Minangkabau people

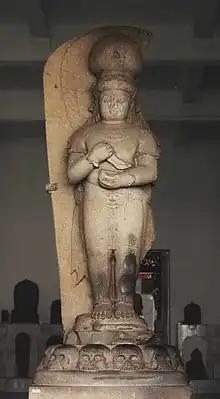
A statue believed to be Adityawarman, founder of Pagaruyung kingdom, a royal Minangkabau dynasty

There are several possible etymologies for the term Minangkabau (Minangkabau: "Minang" Jawi script: منڠ). While the word "kabau" undisputedly translates to "buffalo", the word "minang" is traditionally known as the "pinang" fruit (areca nut) chewed with "sirih" (betel) leaves. But there is also a folklore that mention that term "Minangkabau" came from a popular legend that was derived from a territorial dispute between a people and a prince from a neighbouring region. To avoid the battle, the local people proposed a fight to the death between two water buffaloes ("kabau") to settle the dispute. The prince agreed and produced the largest, meanest, most aggressive buffalo. The villagers on other hand produced a hungry baby calf with its small horns ground to be as sharp as knives. Seeing the adult buffalo across the field, the calf ran forward, hoping for milk. The big buffalo saw no threat in the baby buffalo and paid no attention to it, looking around for a worthy opponent. But when the baby thrust his head under the big bull's belly, looking for an udder, the sharpened horns punctured and killed the bull giving the villagers their victory ("menang", hence "minang kabau": "victors of the buffalo" which eventually became "Minangkabau"). That legend, however, is known to be a mere tale and that the word "minang" is too far from the word "menang" which means 'win'.